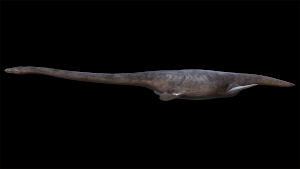
Styxosaurus est un genre éteint de la super-famille des Plesiosauroidea et de la famille des Elasmosauridae.